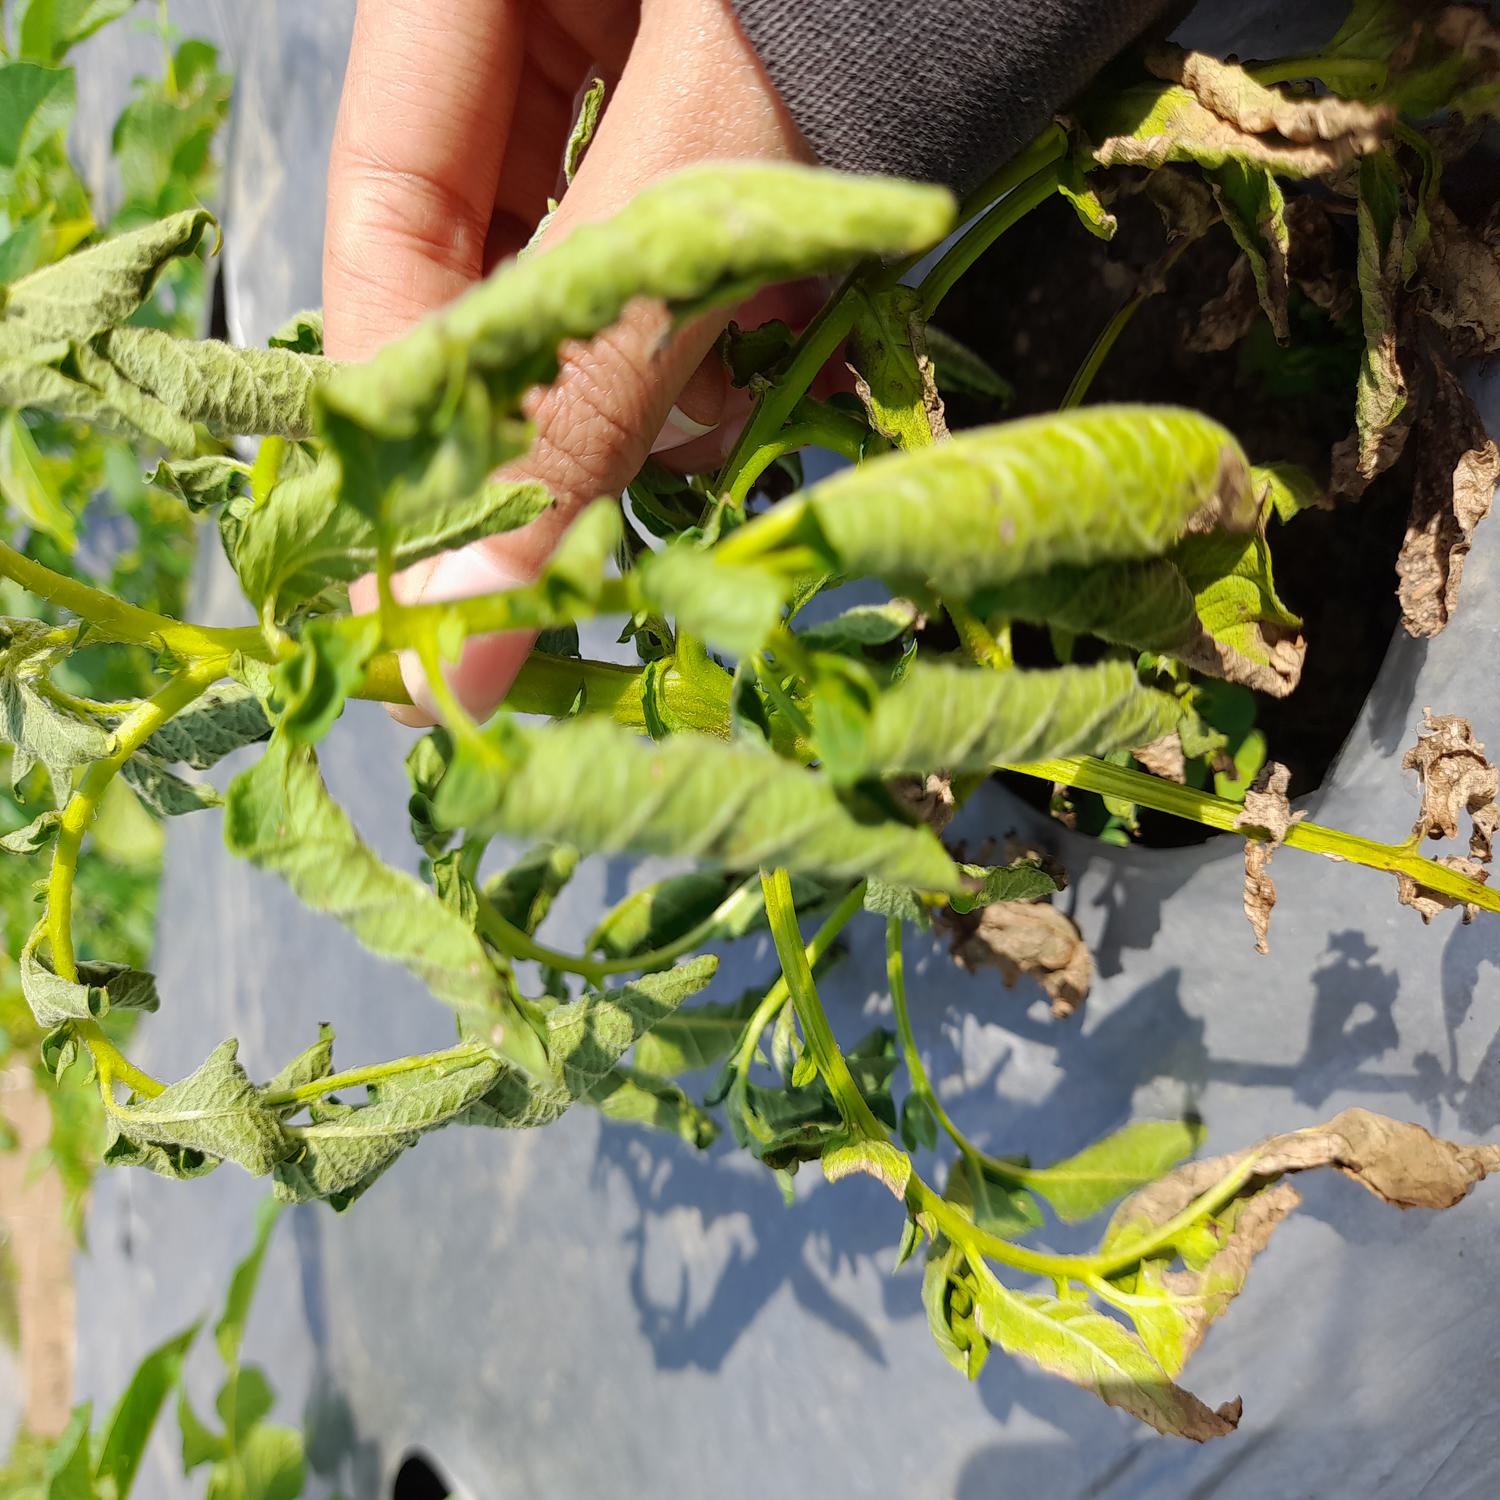
Label: Bacteria